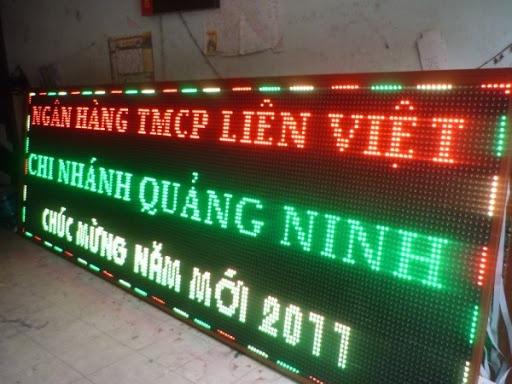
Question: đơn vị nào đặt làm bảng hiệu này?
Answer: đơn vị ngân hàng tmcp liên việt đặt làm bảng hiệu này